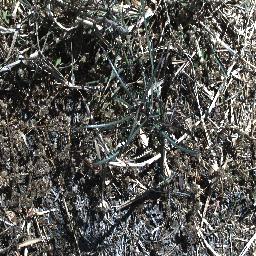
Label: parkinsonia